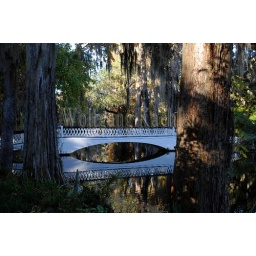
Usa, south carolina, near charleston, magnolia plantation and gardens in fall, white bridge and trees reflecting in pond